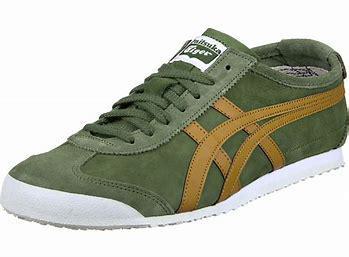
Brand: Asics
Model: Onitsuka Tiger Mexico 66